Battle of Amsteg

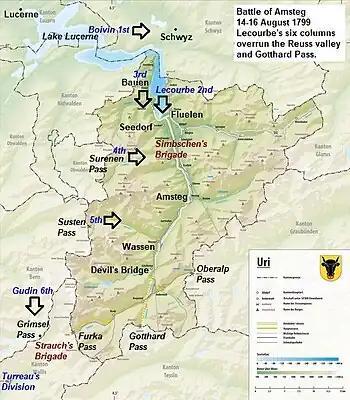
Battle of Amsteg, 14-16 Aug. 1799

Lecourbe divided his division into six columns. The first column was his left brigade under Boivin which struck southeast through Steinen and Seewen toward Schwyz and Muotathal. In the Battle of Schwyz on 14 August, the French drove the Austrians from the town. The French lost 28 killed and 140 wounded. They claimed that the Austrians lost 195 killed and 610 wounded, plus 1,000 soldiers and five guns captured. The author found the losses exaggerated. The French sacked the town after the battle. Lecourbe personally accompanied the second column which boated across Lake Lucerne and landed at Flüelen at the head of the upper Reuss valley. Eight grenadier companies conducted this amphibious operation. As Lecourbe advanced south, the flanking columns joined him one by one as they came through the mountain passes from the west.